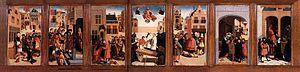
Le « Maître d'Alkmaar », dont on attribue l'identité à Cornelis Buys I, est un artiste peintre de compositions religieuses néerlandais actif à Alkmaar au début du XVIᵉ siècle.